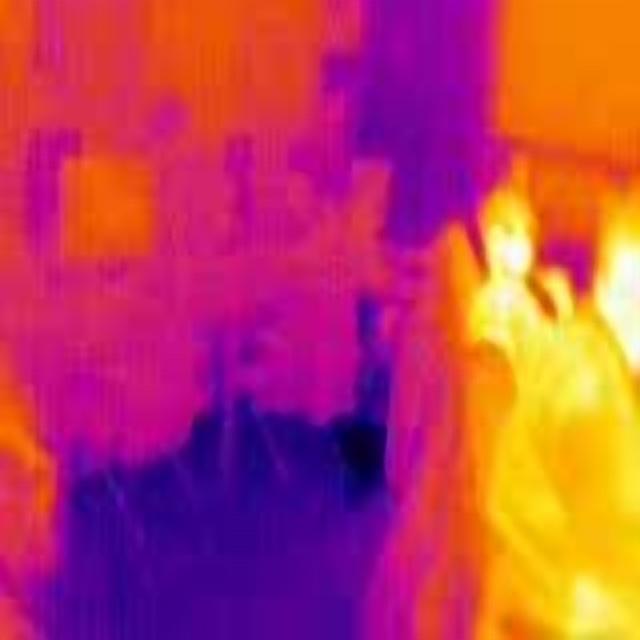
Detected objects:
label: person
label: person